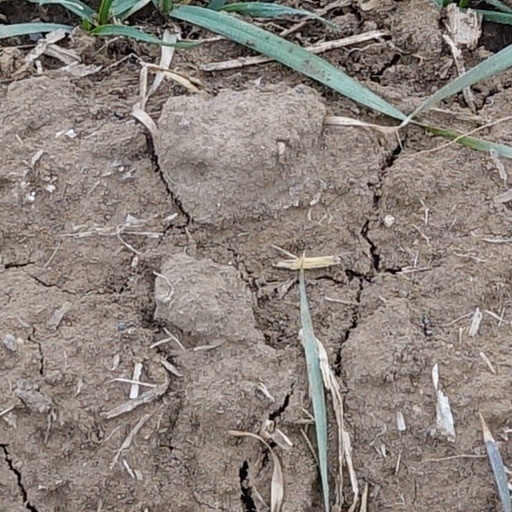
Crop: wheat